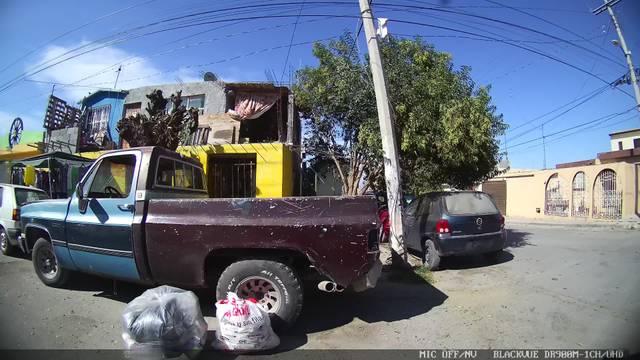
Region: Mexico
Coordinates: 25.403, -100.947